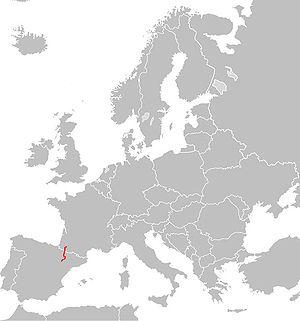
La route européenne 7 est une route dont le point de départ se situe au niveau de Langon, passe par le tunnel routier du Somport ou le col du Somport et qui se termine à Saragosse en Espagne. Cet axe routier a reçu de nombreuses aides de l'Europe, surtout côté espagnol.